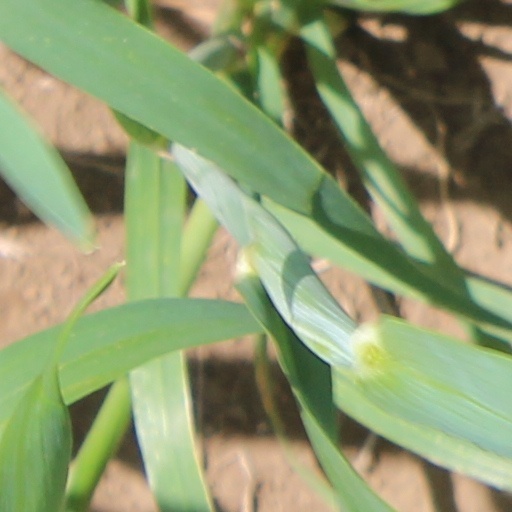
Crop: wheat